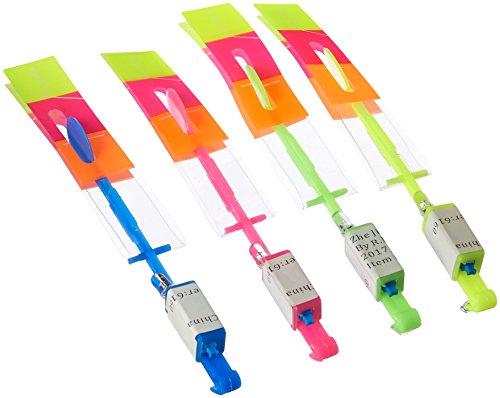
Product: Set of 12 Flashing LED Sling Shot Flare Arrow Helicopter Children's Kid's Toy Flyer (Colors May Vary)
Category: Toys & Games | Kids' Electronics
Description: Set of 12 Flashing LED Sling Shot Flare Arrow Helicopter Children's Kid's Toy Flyer: Launching Helicopter Flyer Easily Up In The Air, 12X The Fun.
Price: $10.45
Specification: ProductDimensions:7x5x1inches|ItemWeight:1.6ounces|ShippingWeight:1.6ounces(Viewshippingratesandpolicies)|ASIN:B00UB8Q6UY|Itemmodelnumber:6010|Manufacturerrecommendedage:3yearsandup